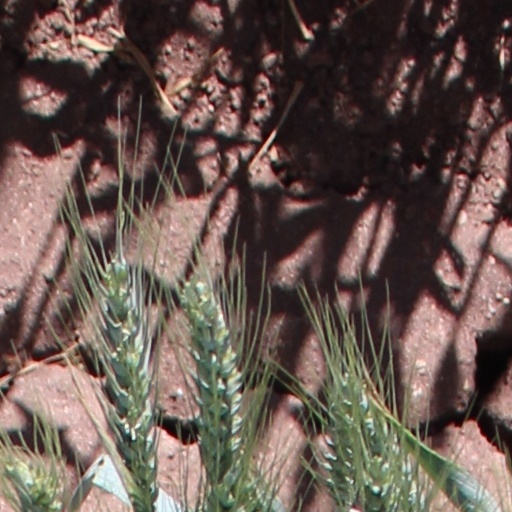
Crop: wheat